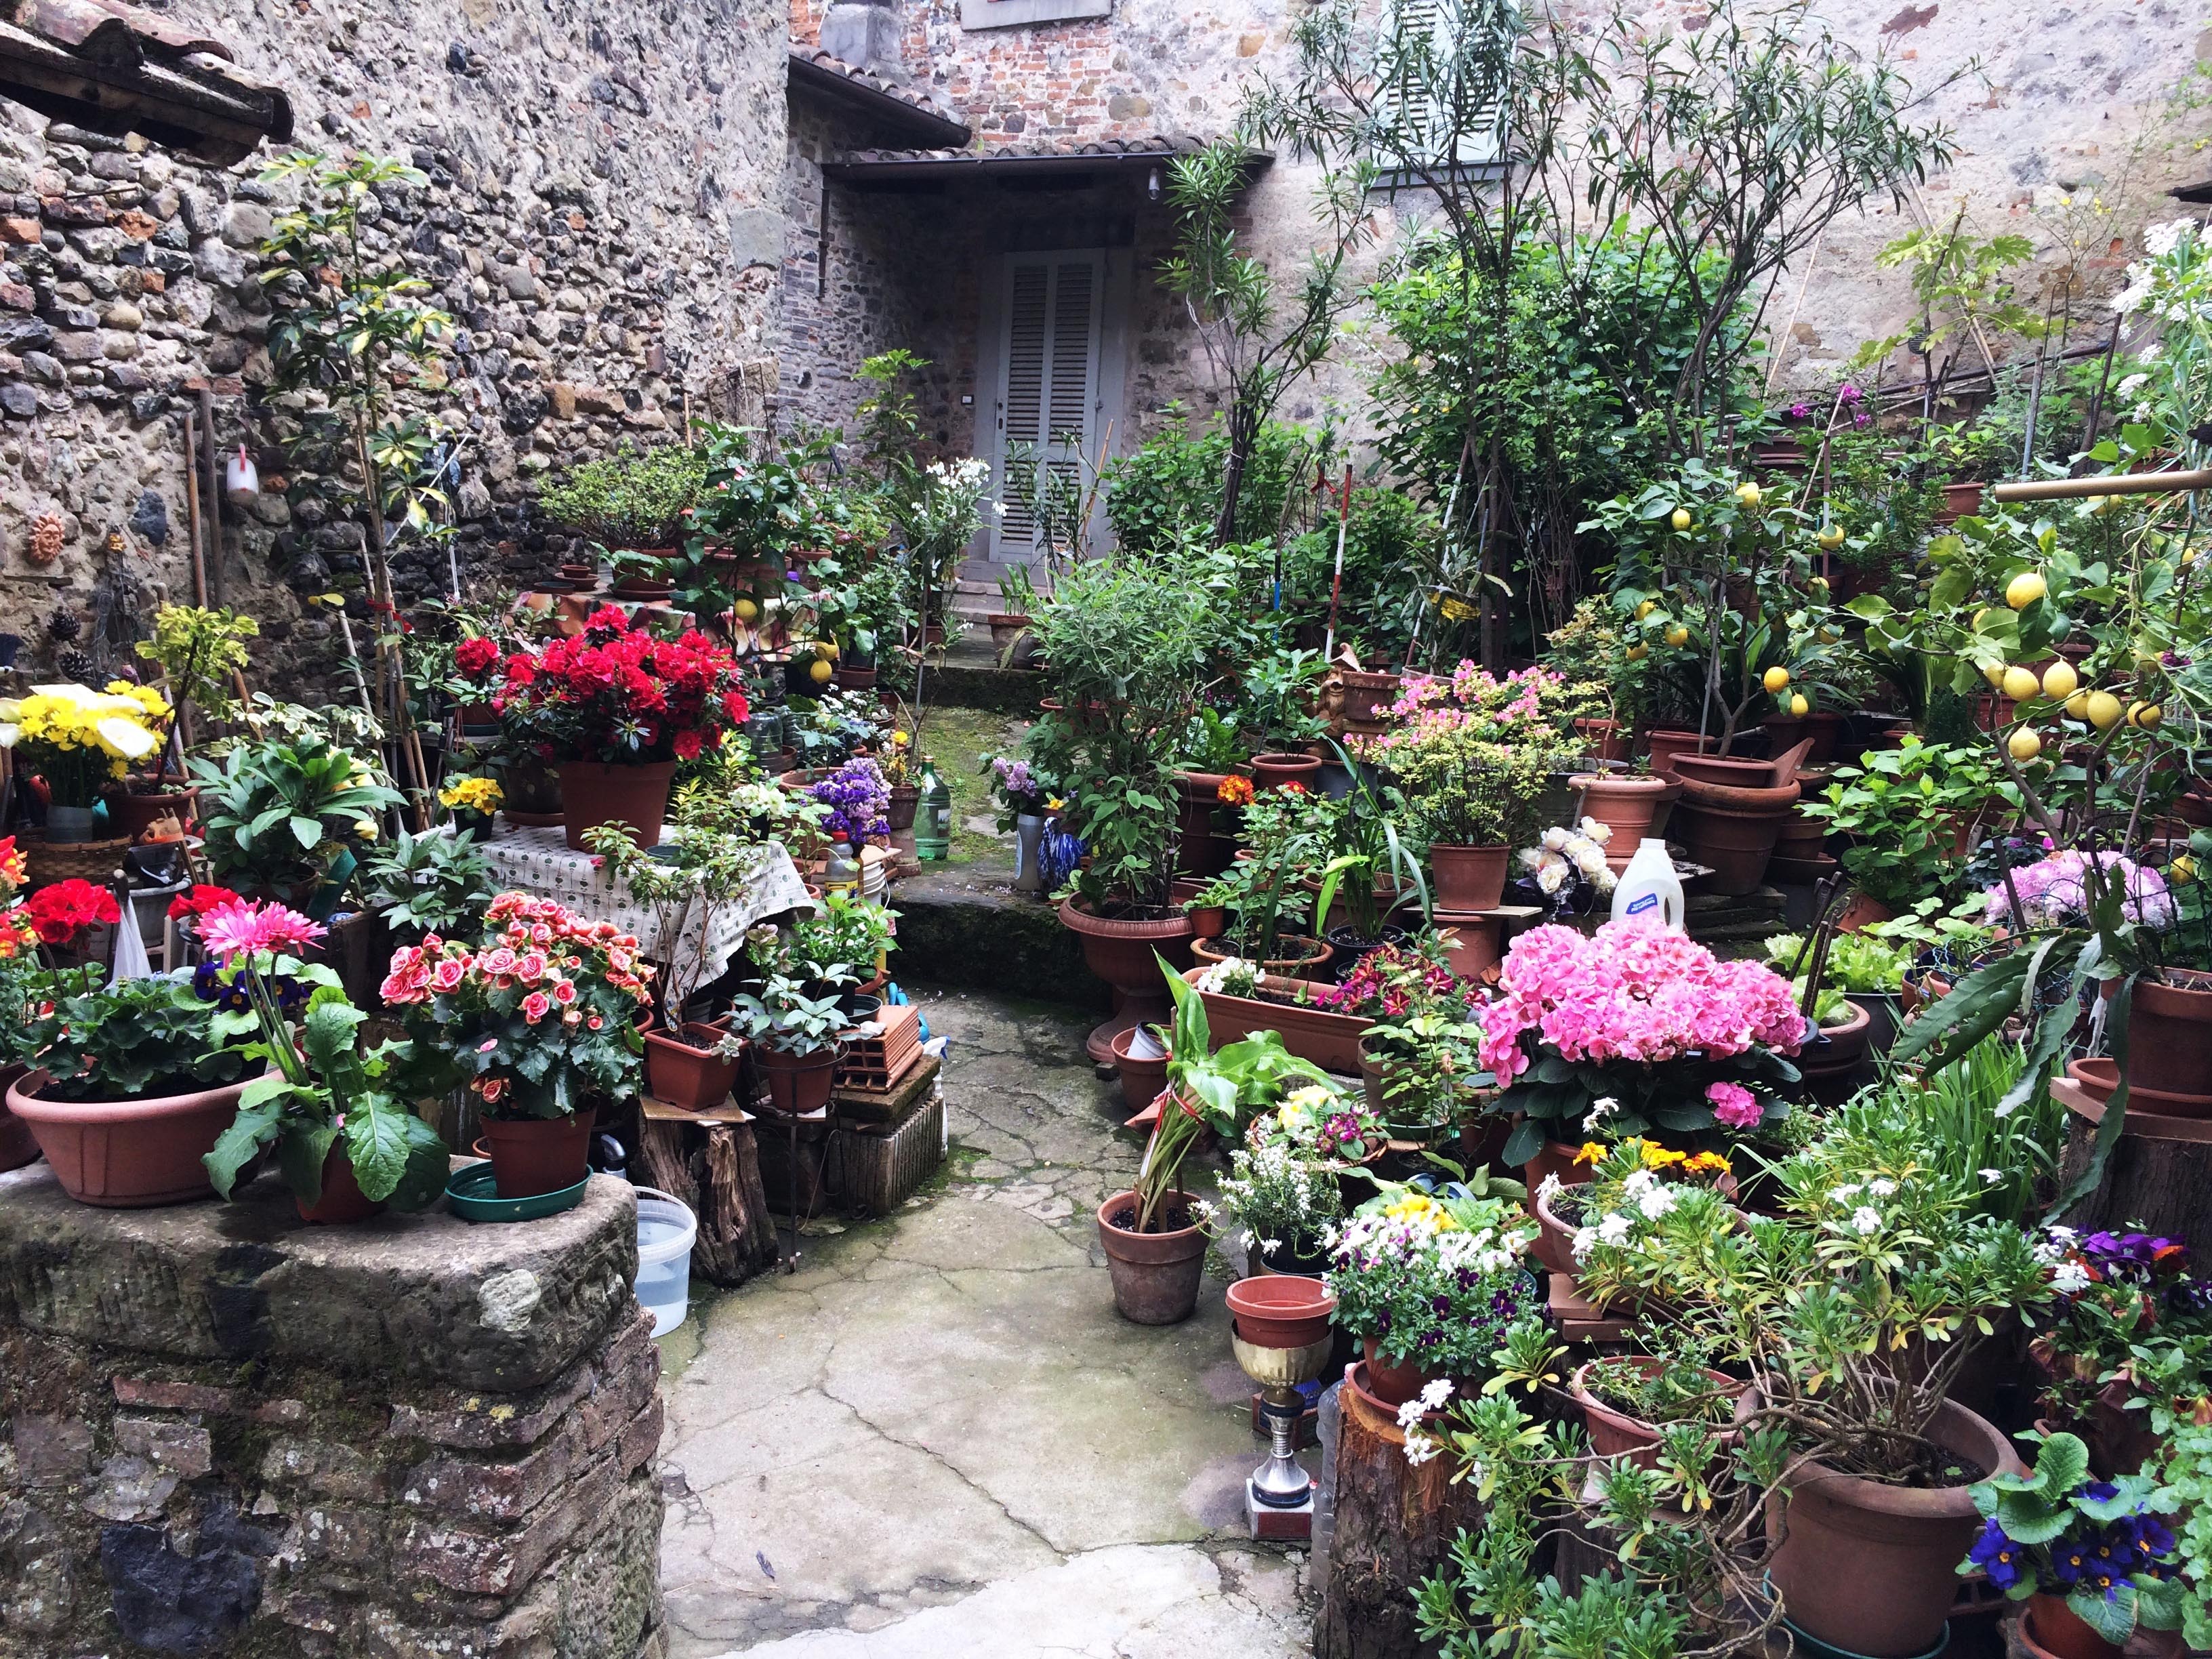
plant, flower, backyard, tuscany, botany, garden, flora, flowers, courtyard, shrub, yard, floristry, anghiari, tuscan village